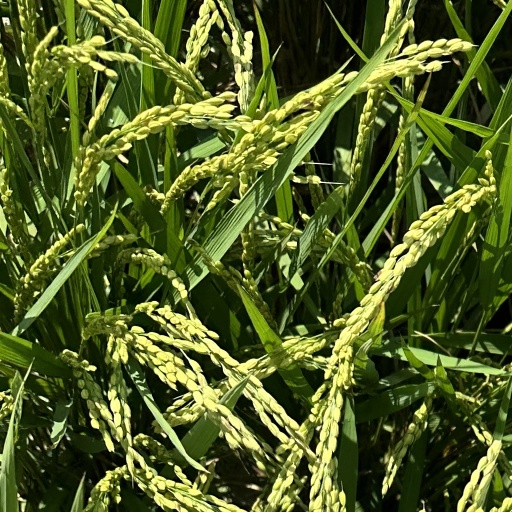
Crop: rice